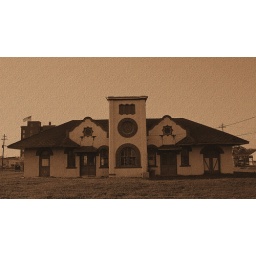
Old railroad depot in Crowley, LA. Now home to the Chamber of Commerce.